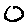
Label: 0